National Research Foundation of Korea

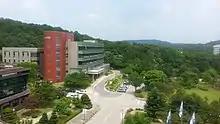
Headquarters in Daejeon

The National Research Foundation of Korea (NRF) is a research institute for Korean studies.